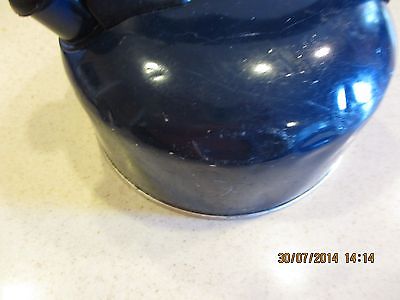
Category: kettle